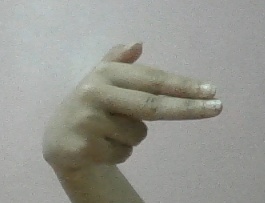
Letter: ghain